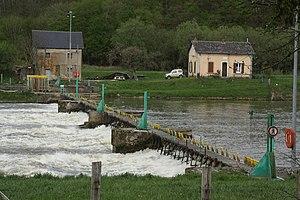
Montigny-sur-Meuse est une commune française, située dans le département des Ardennes en région Grand Est.